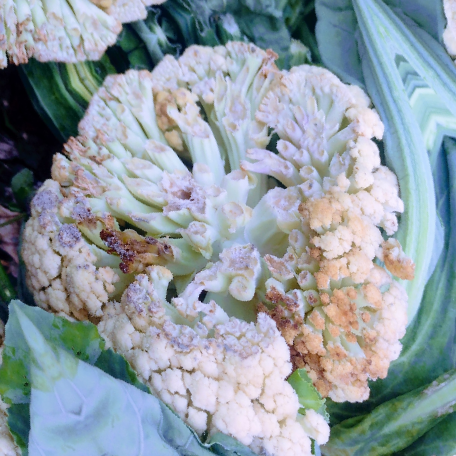
Label: Bacterial spot rot